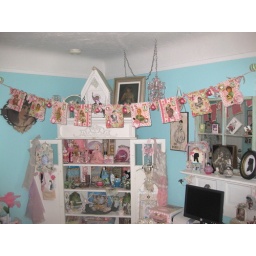
It's hanging up above my computer desk for the holidays! It spells out &amp;quot;Blessings&amp;quot;